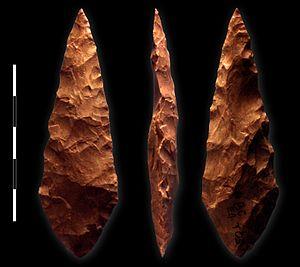
pointe bifaciale en silcrète de Blombos, Afrique du Sud